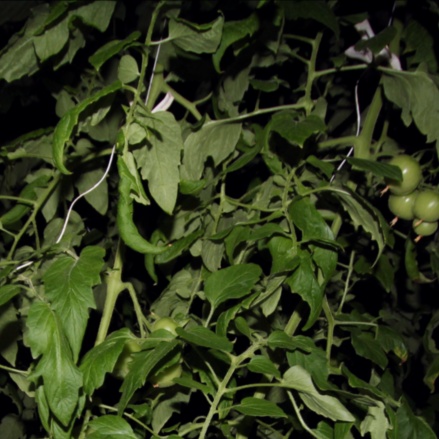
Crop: tomato